Alberico Albricci

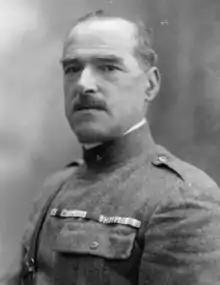
General Alberico Albricci as Minister of War

Alberico Albricci (6 December 1864 – 2 April 1936) was an Italian general who served in World War I, leading the 2nd Army Corps in France during the Second Battle of the Marne.